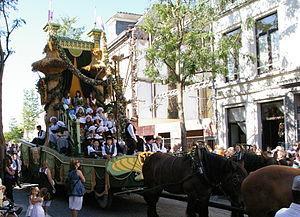
La barque des pecheurs napolitains dans le cortège de la Ducasse d'Ath, 2007
La ducasse d'Ath est une tradition populaire de la ville d'Ath, dans le Hainaut, en Belgique. Remontant au Moyen Âge, elle s’est enrichie au fil du temps, pour devenir une fête très appréciée qui dure plusieurs jours, caractérisée par la présence de géants processionnels, de chars décoratifs et de groupes historiques.